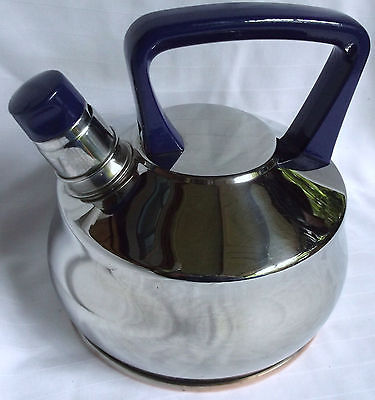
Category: kettle